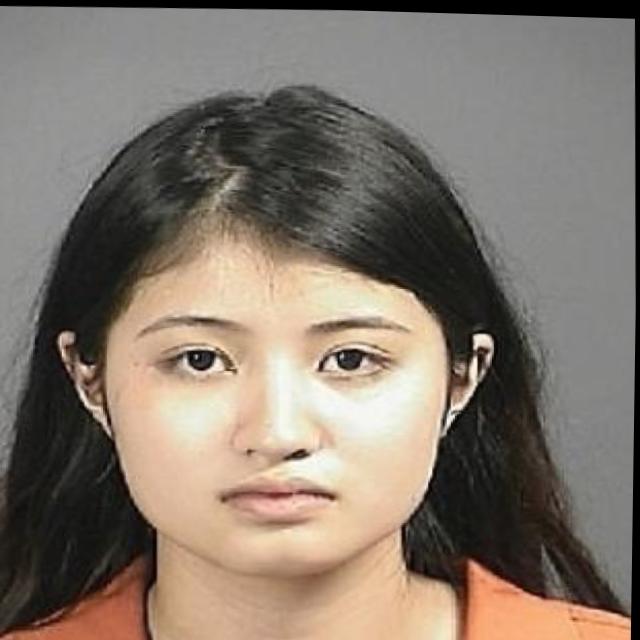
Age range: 13-20